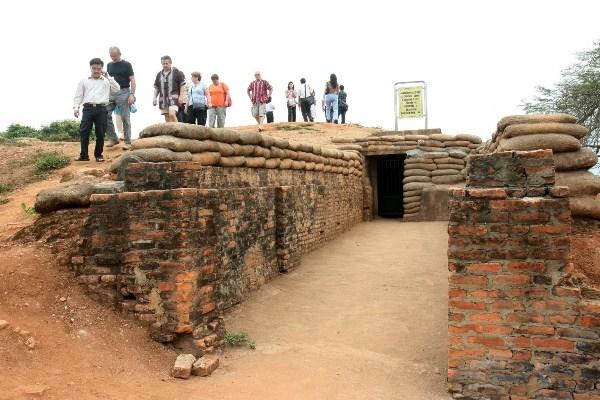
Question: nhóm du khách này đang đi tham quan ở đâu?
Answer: ở một khu di tích lịch sử